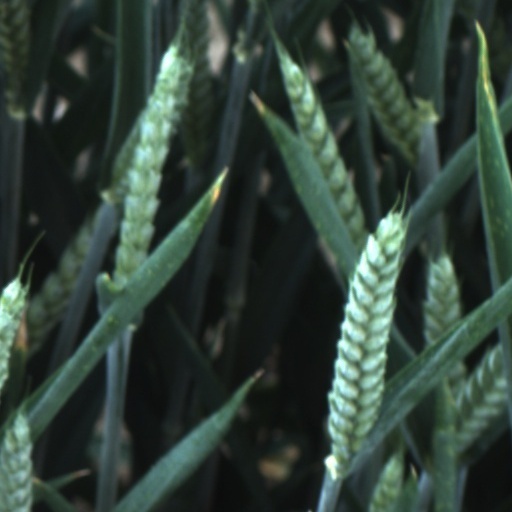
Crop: wheat